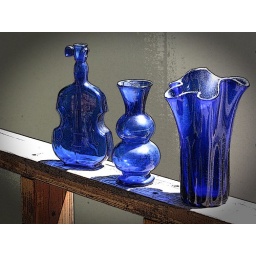
blue bottles in the sun